Alfonso Artabe

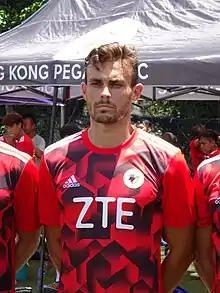
Artabe being presented by Pegasus

Alfonso Artabe Meca (born 18 August 1988) is a Spanish professional footballer who plays as a central defender for Llosetense.